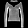
Label: Pullover